Sir Charles Sedley, 2nd Baronet

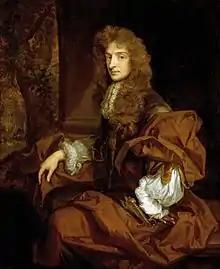
Sir Charles Sedley, 2nd Baronet

Sir Charles Sedley, 2nd Baronet (c. 1721 – 23 August 1778), was a British politician who sat in the House of Commons between 1747 and 1778.